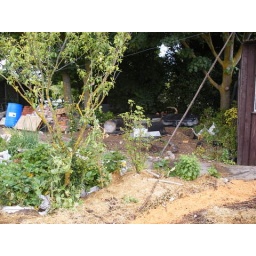
strawberry bed beneath the apricot tree